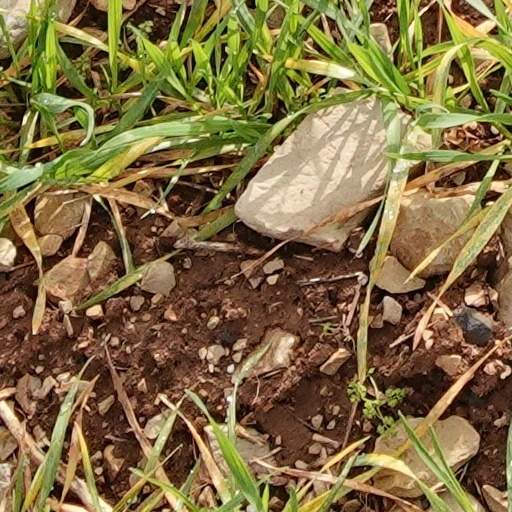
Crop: wheat